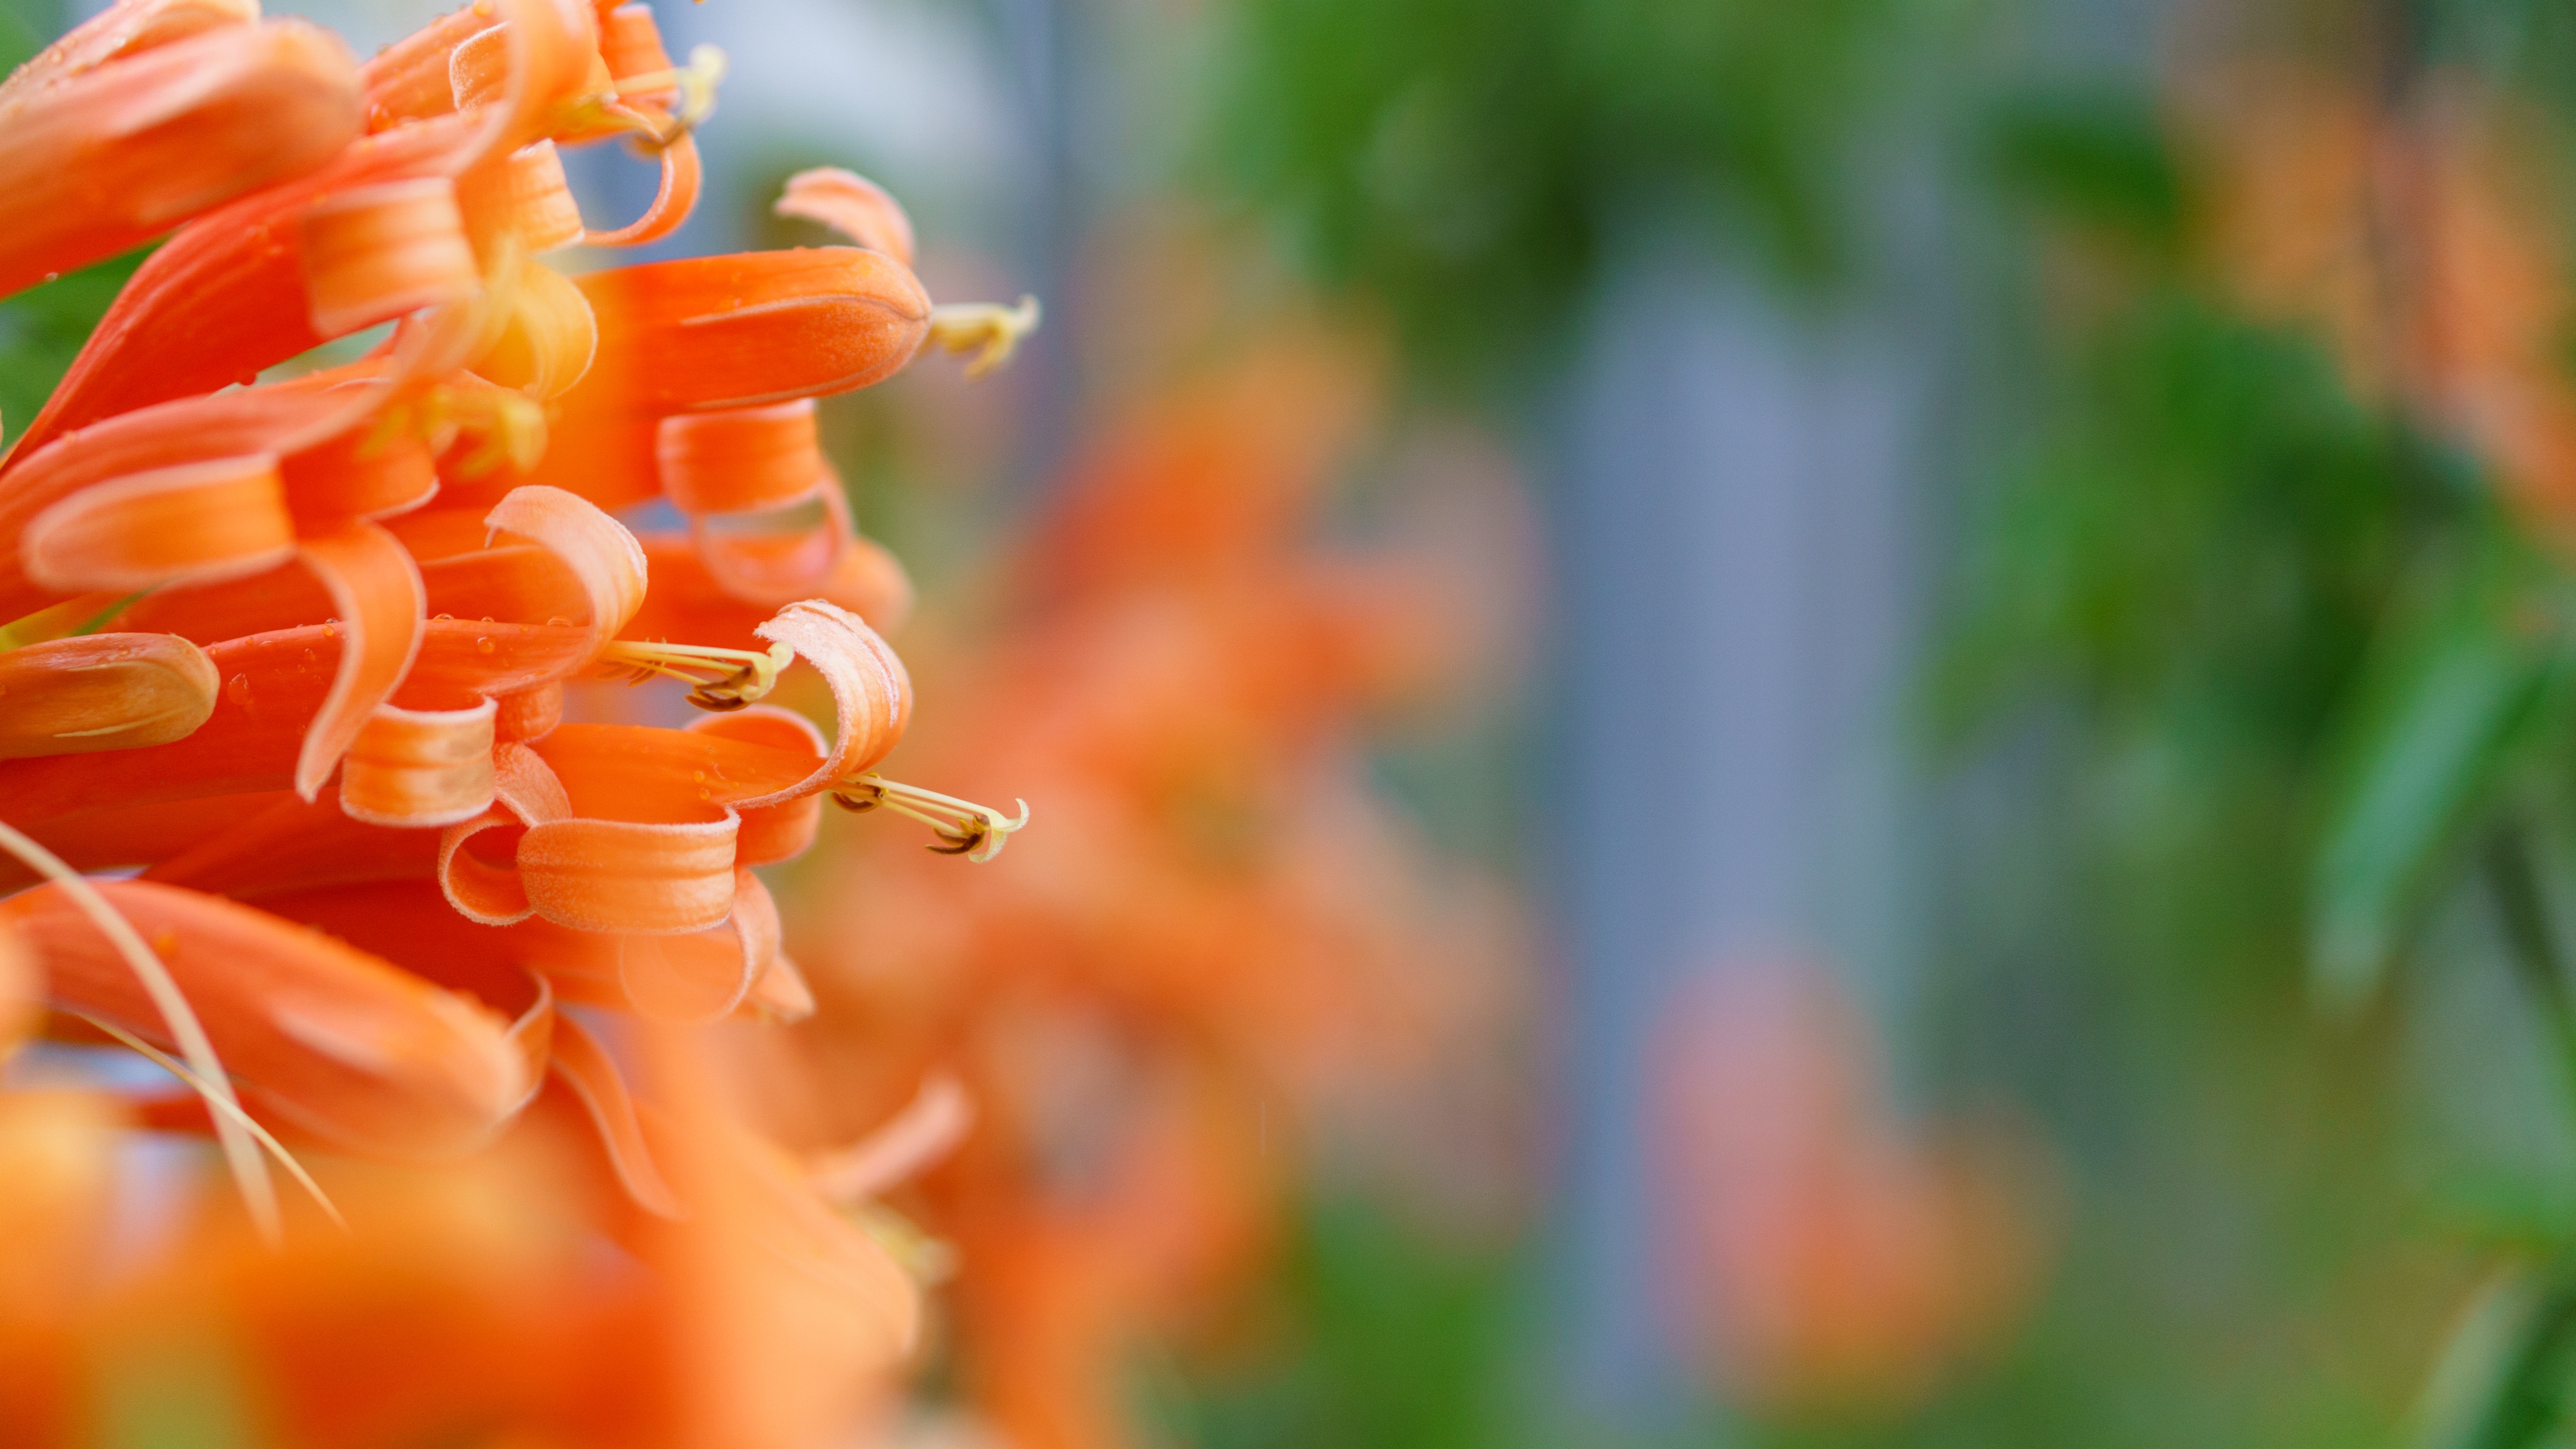
nature, plant, sunlight, leaf, flower, petal, autumn, botany, flora, sunflower, wildflower, close up, cauliflower, macro photography, flowering plant, plant stem, land plant